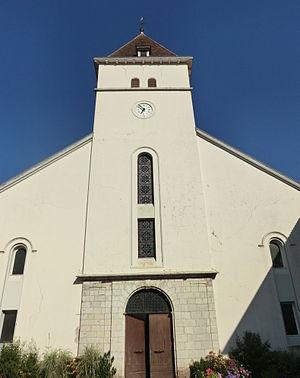
Église Saint-Martin
L'église Saint-Martin se situe sur la commune de Saint-Martin-de-Seignanx, dans le département français des Landes.
Le département français des Landes compte 438 églises pour un total de 331 communes, soit une moyenne de 1,32 église par commune. La commune de Parleboscq, née de la réunion de sept paroisses, compte à elle seule sept églises.
Saint-Martin-de-Seignanx est une commune française, située dans le département des Landes en région Nouvelle-Aquitaine.